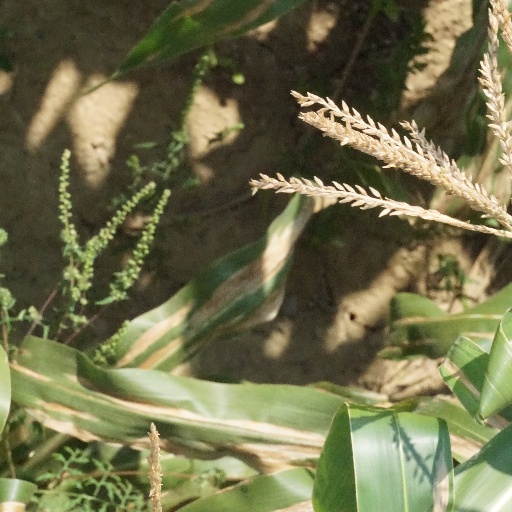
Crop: maize; corn